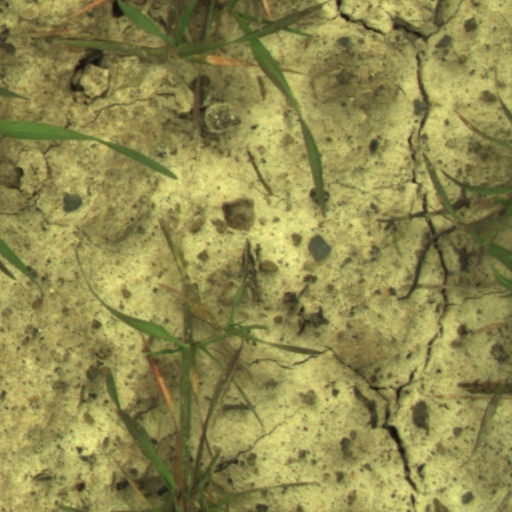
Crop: wheat